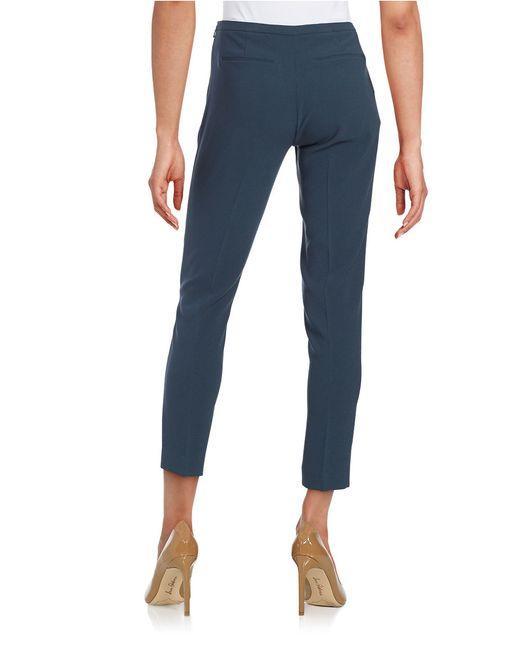
Slim fit Bürokleidung Hosen für Frauen